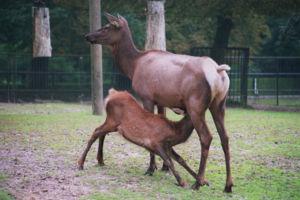
Le wapiti est un mammifère herbivore de la famille des cervidés. Il fait partie des plus grands cervidés du monde avec le sambar mais après l'élan ou orignal. Il est presque identique au cerf élaphe d'Europe dont il a longtemps été considéré comme une sous-espèce, mais en 2004, des indices du génome mitochondrial donnent fortement à penser qu'il s'agit de deux espèces distinctes.